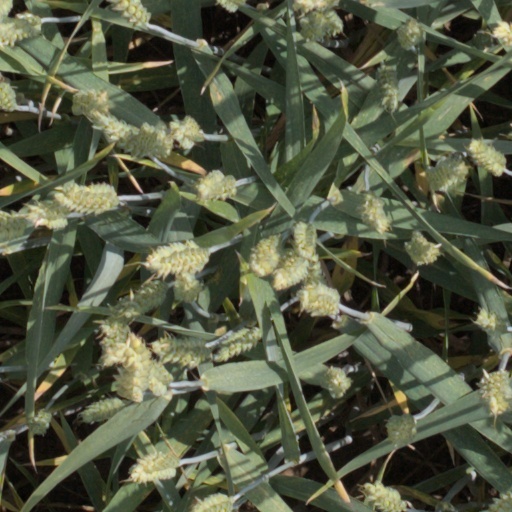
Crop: wheat